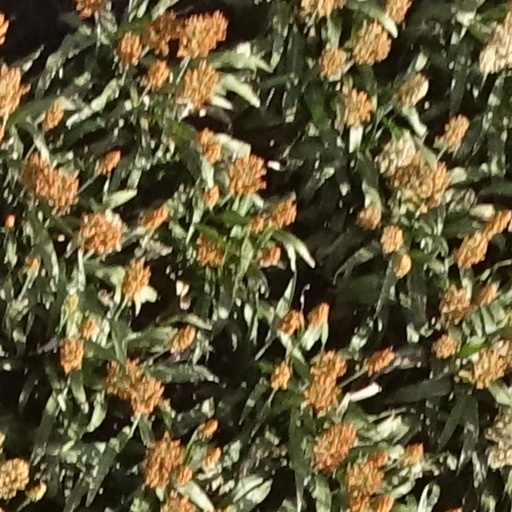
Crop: sorghum